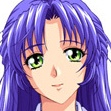
Portrait style: Anime Portrait